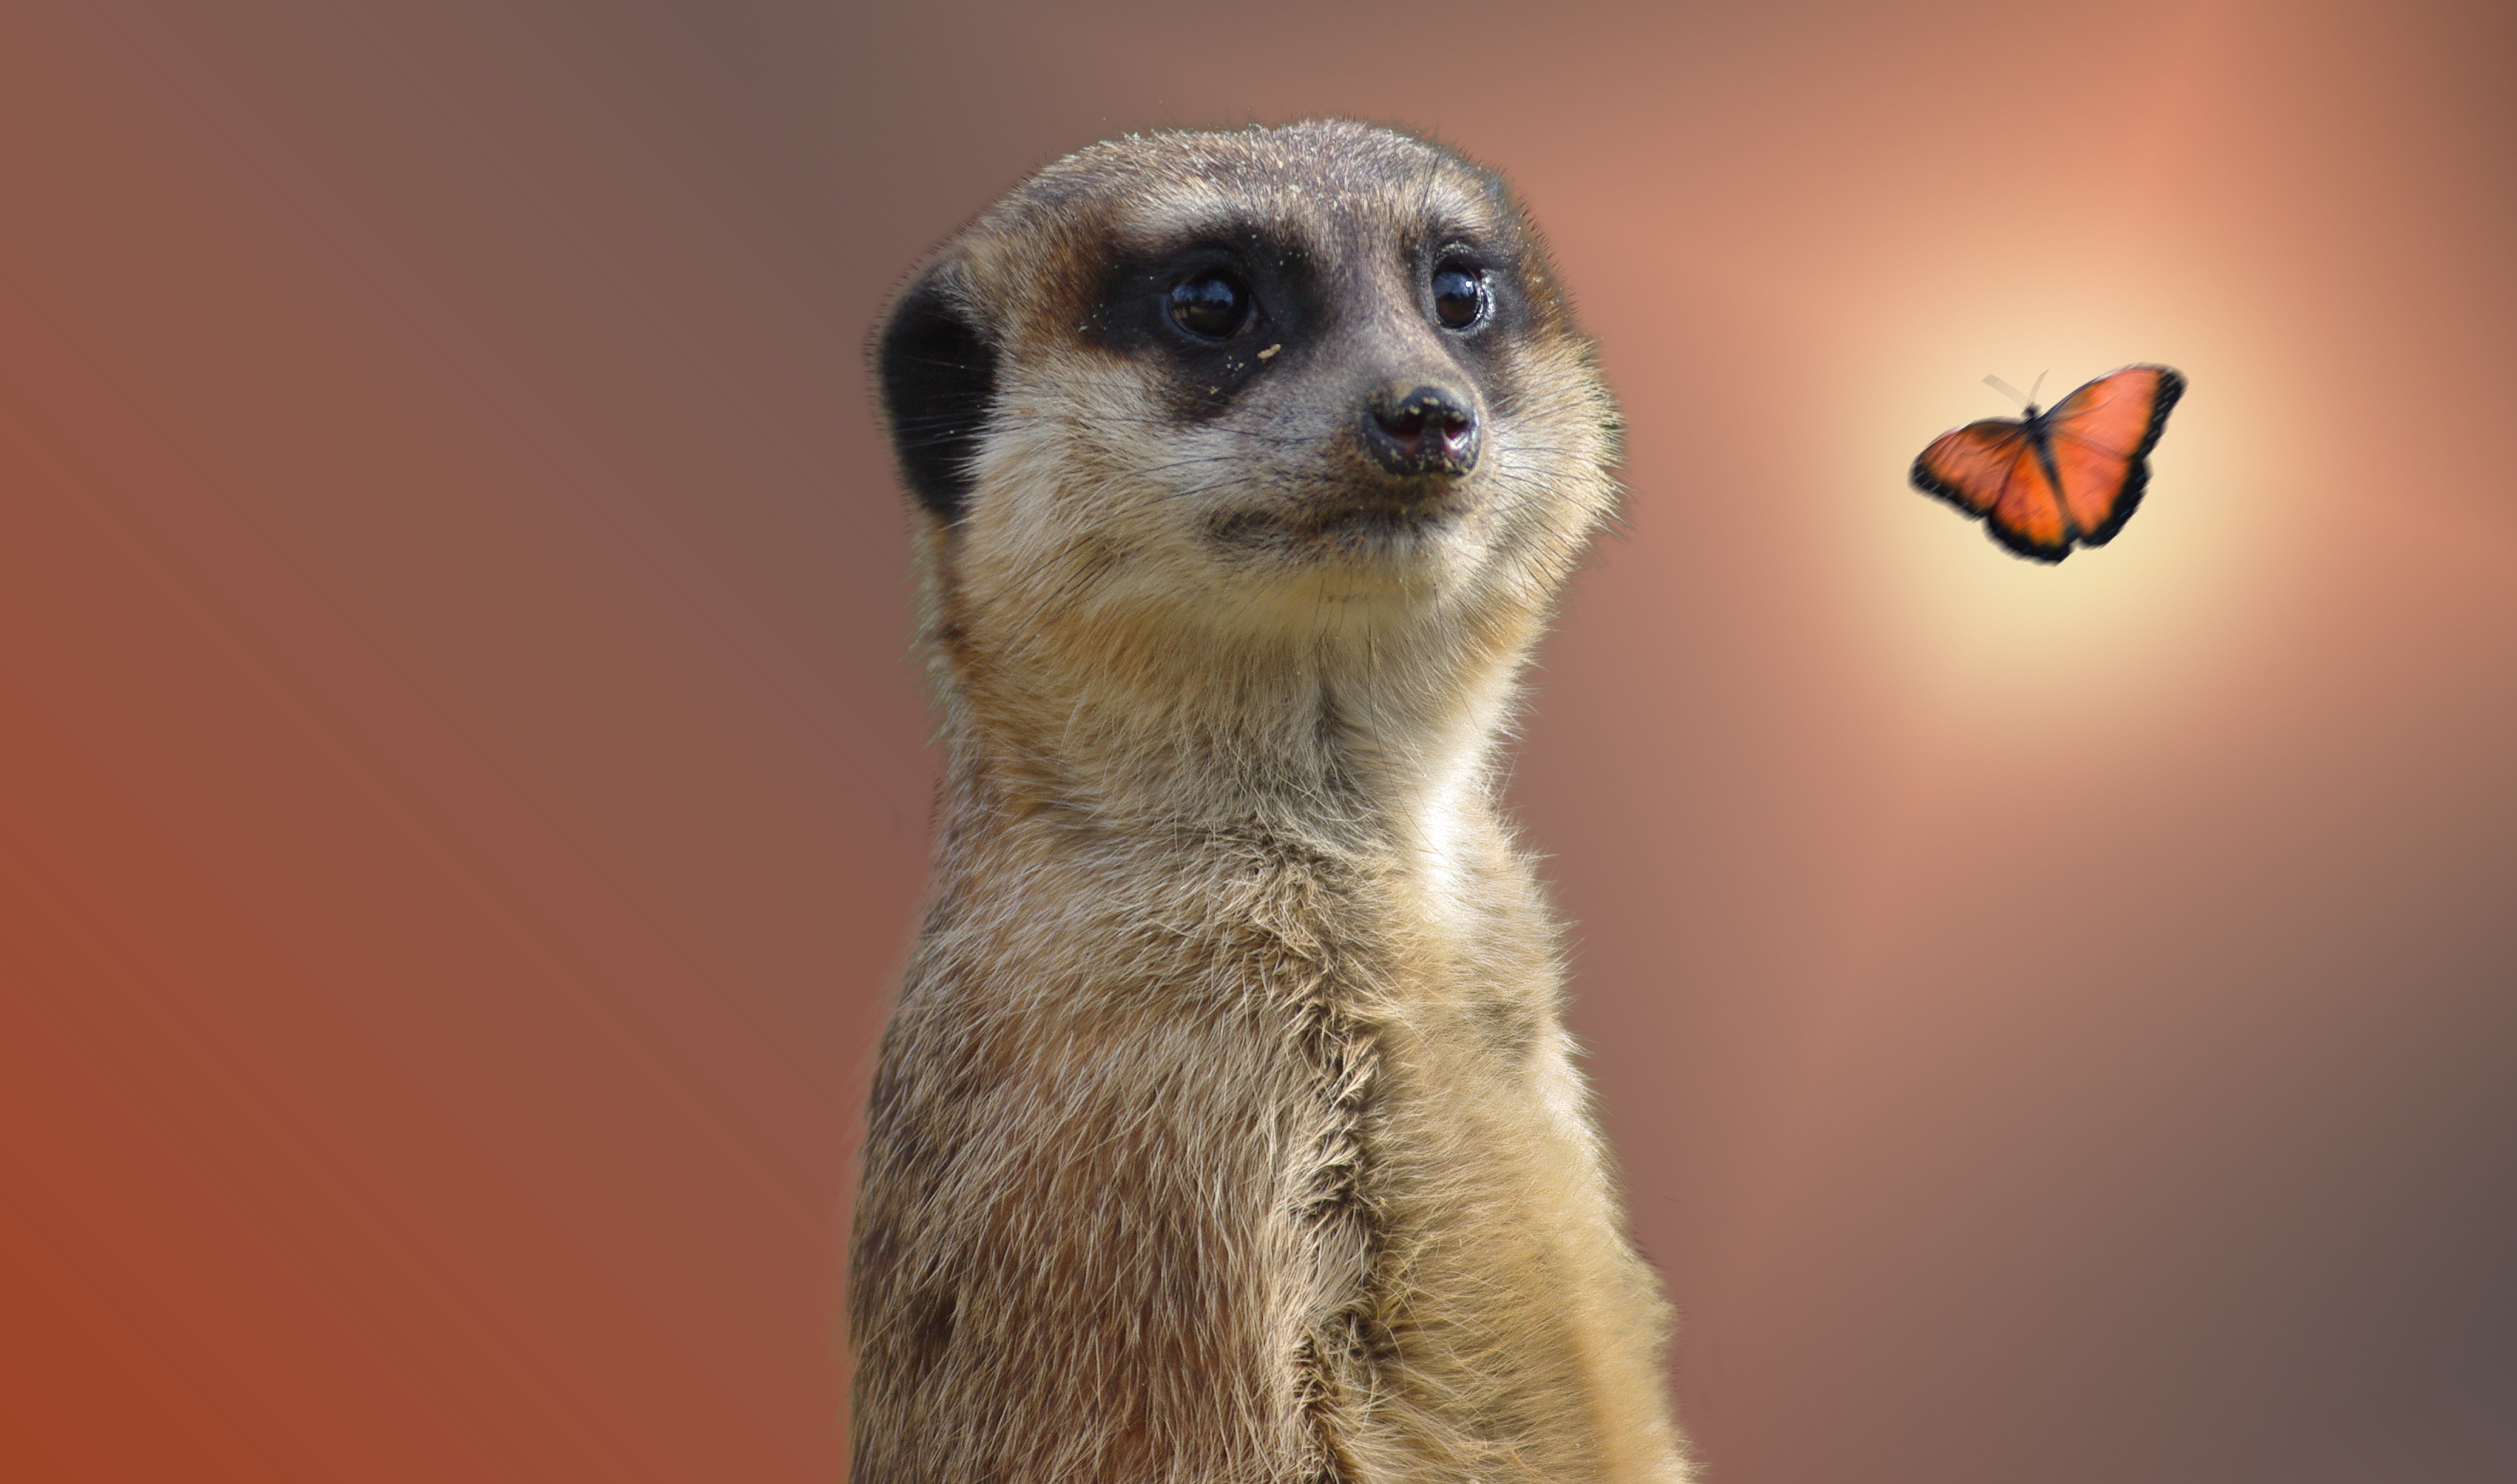
nature, photography, photographer, animal, cute, photo, wildlife, zoo, insect, mammal, butterfly, fauna, close up, whiskers, vertebrate, funny, composing, meerkat, curious, mongoose, marmot, photo montage, young animals